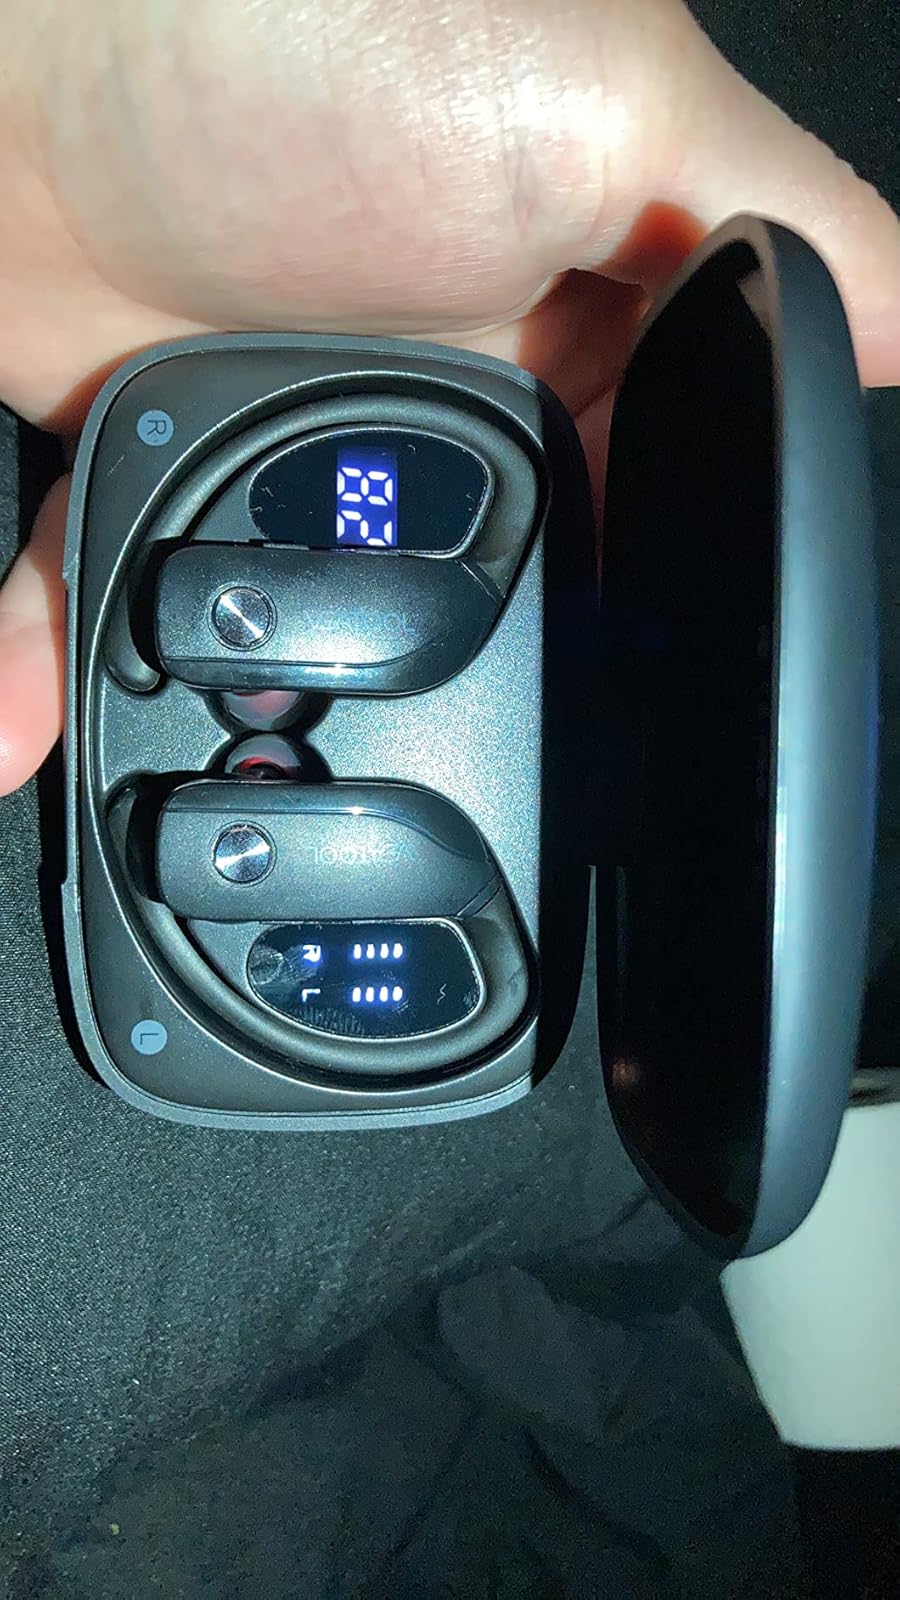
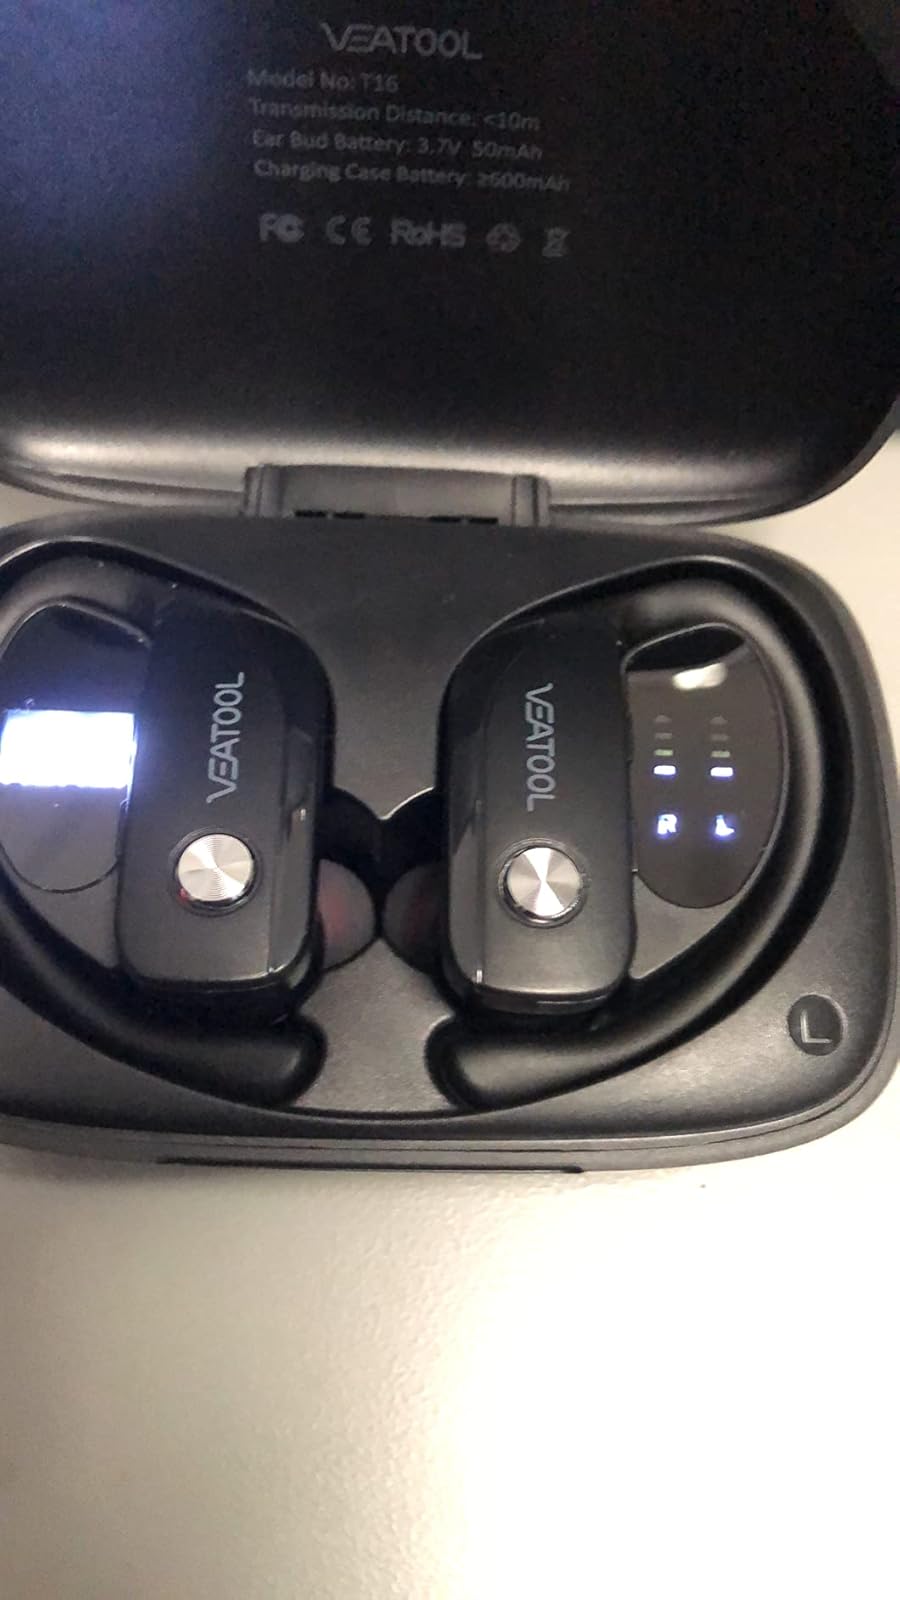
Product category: earbuds
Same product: yes